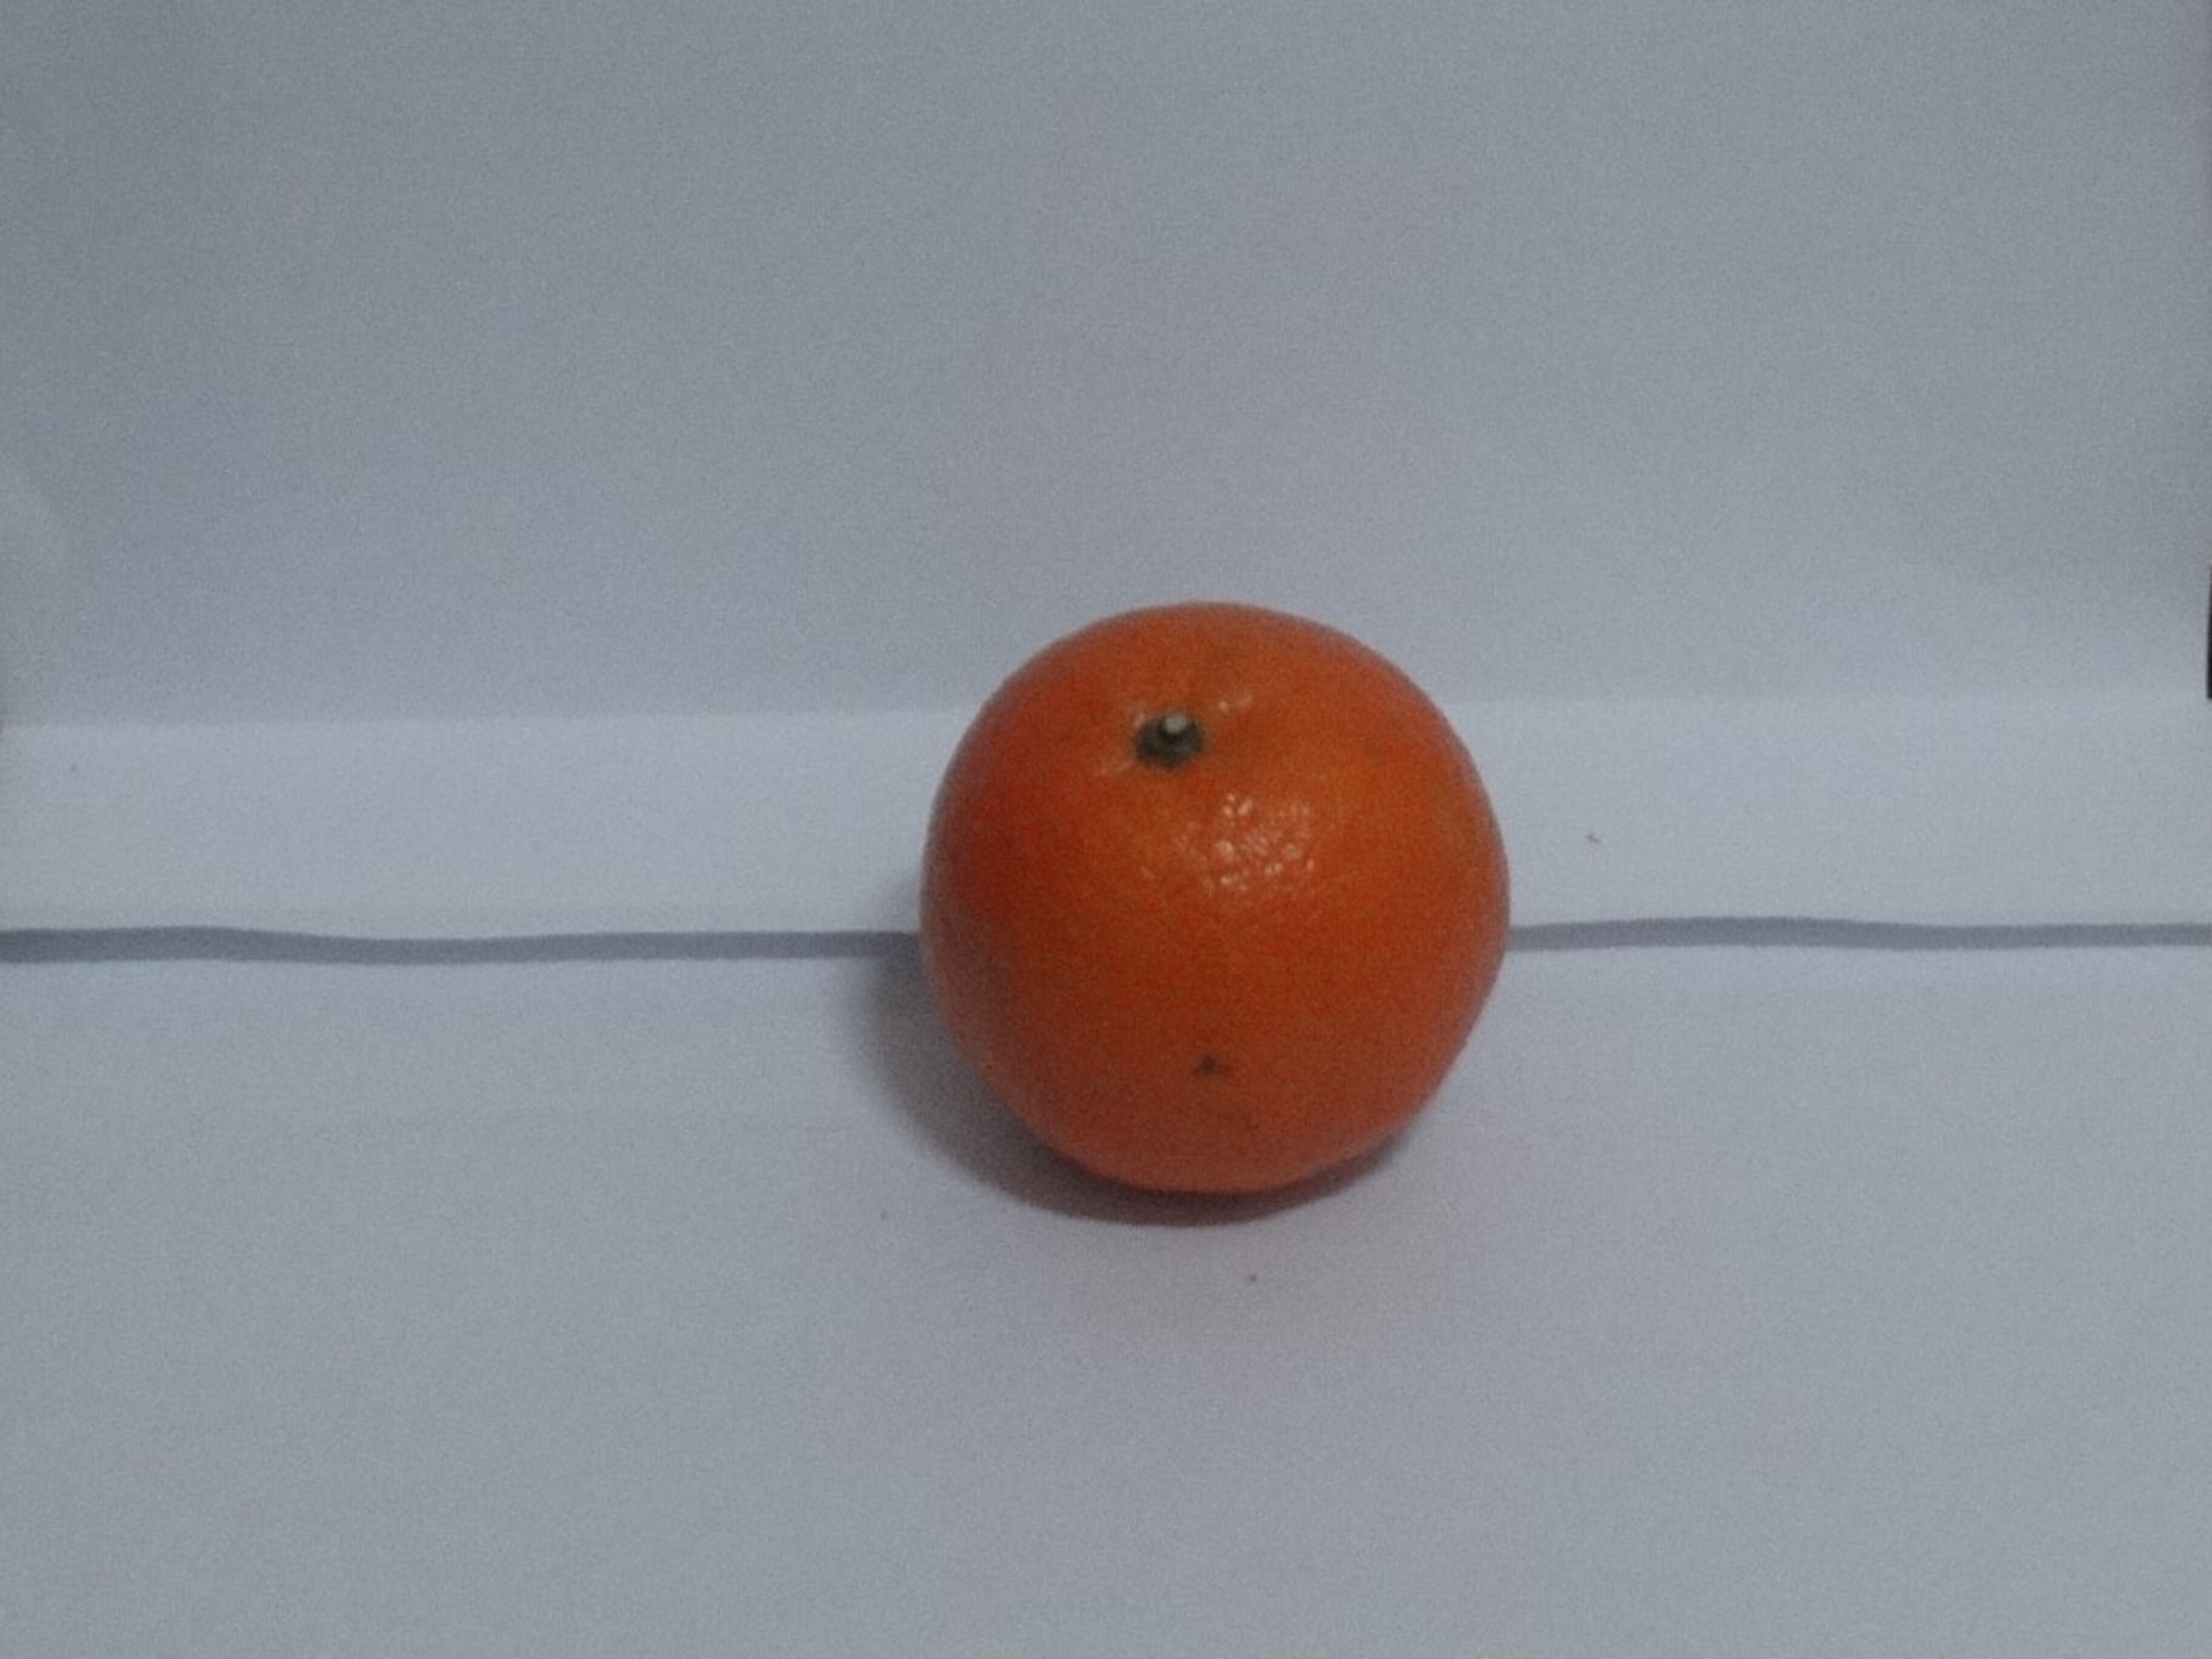
Citrus fruit variety: tankan